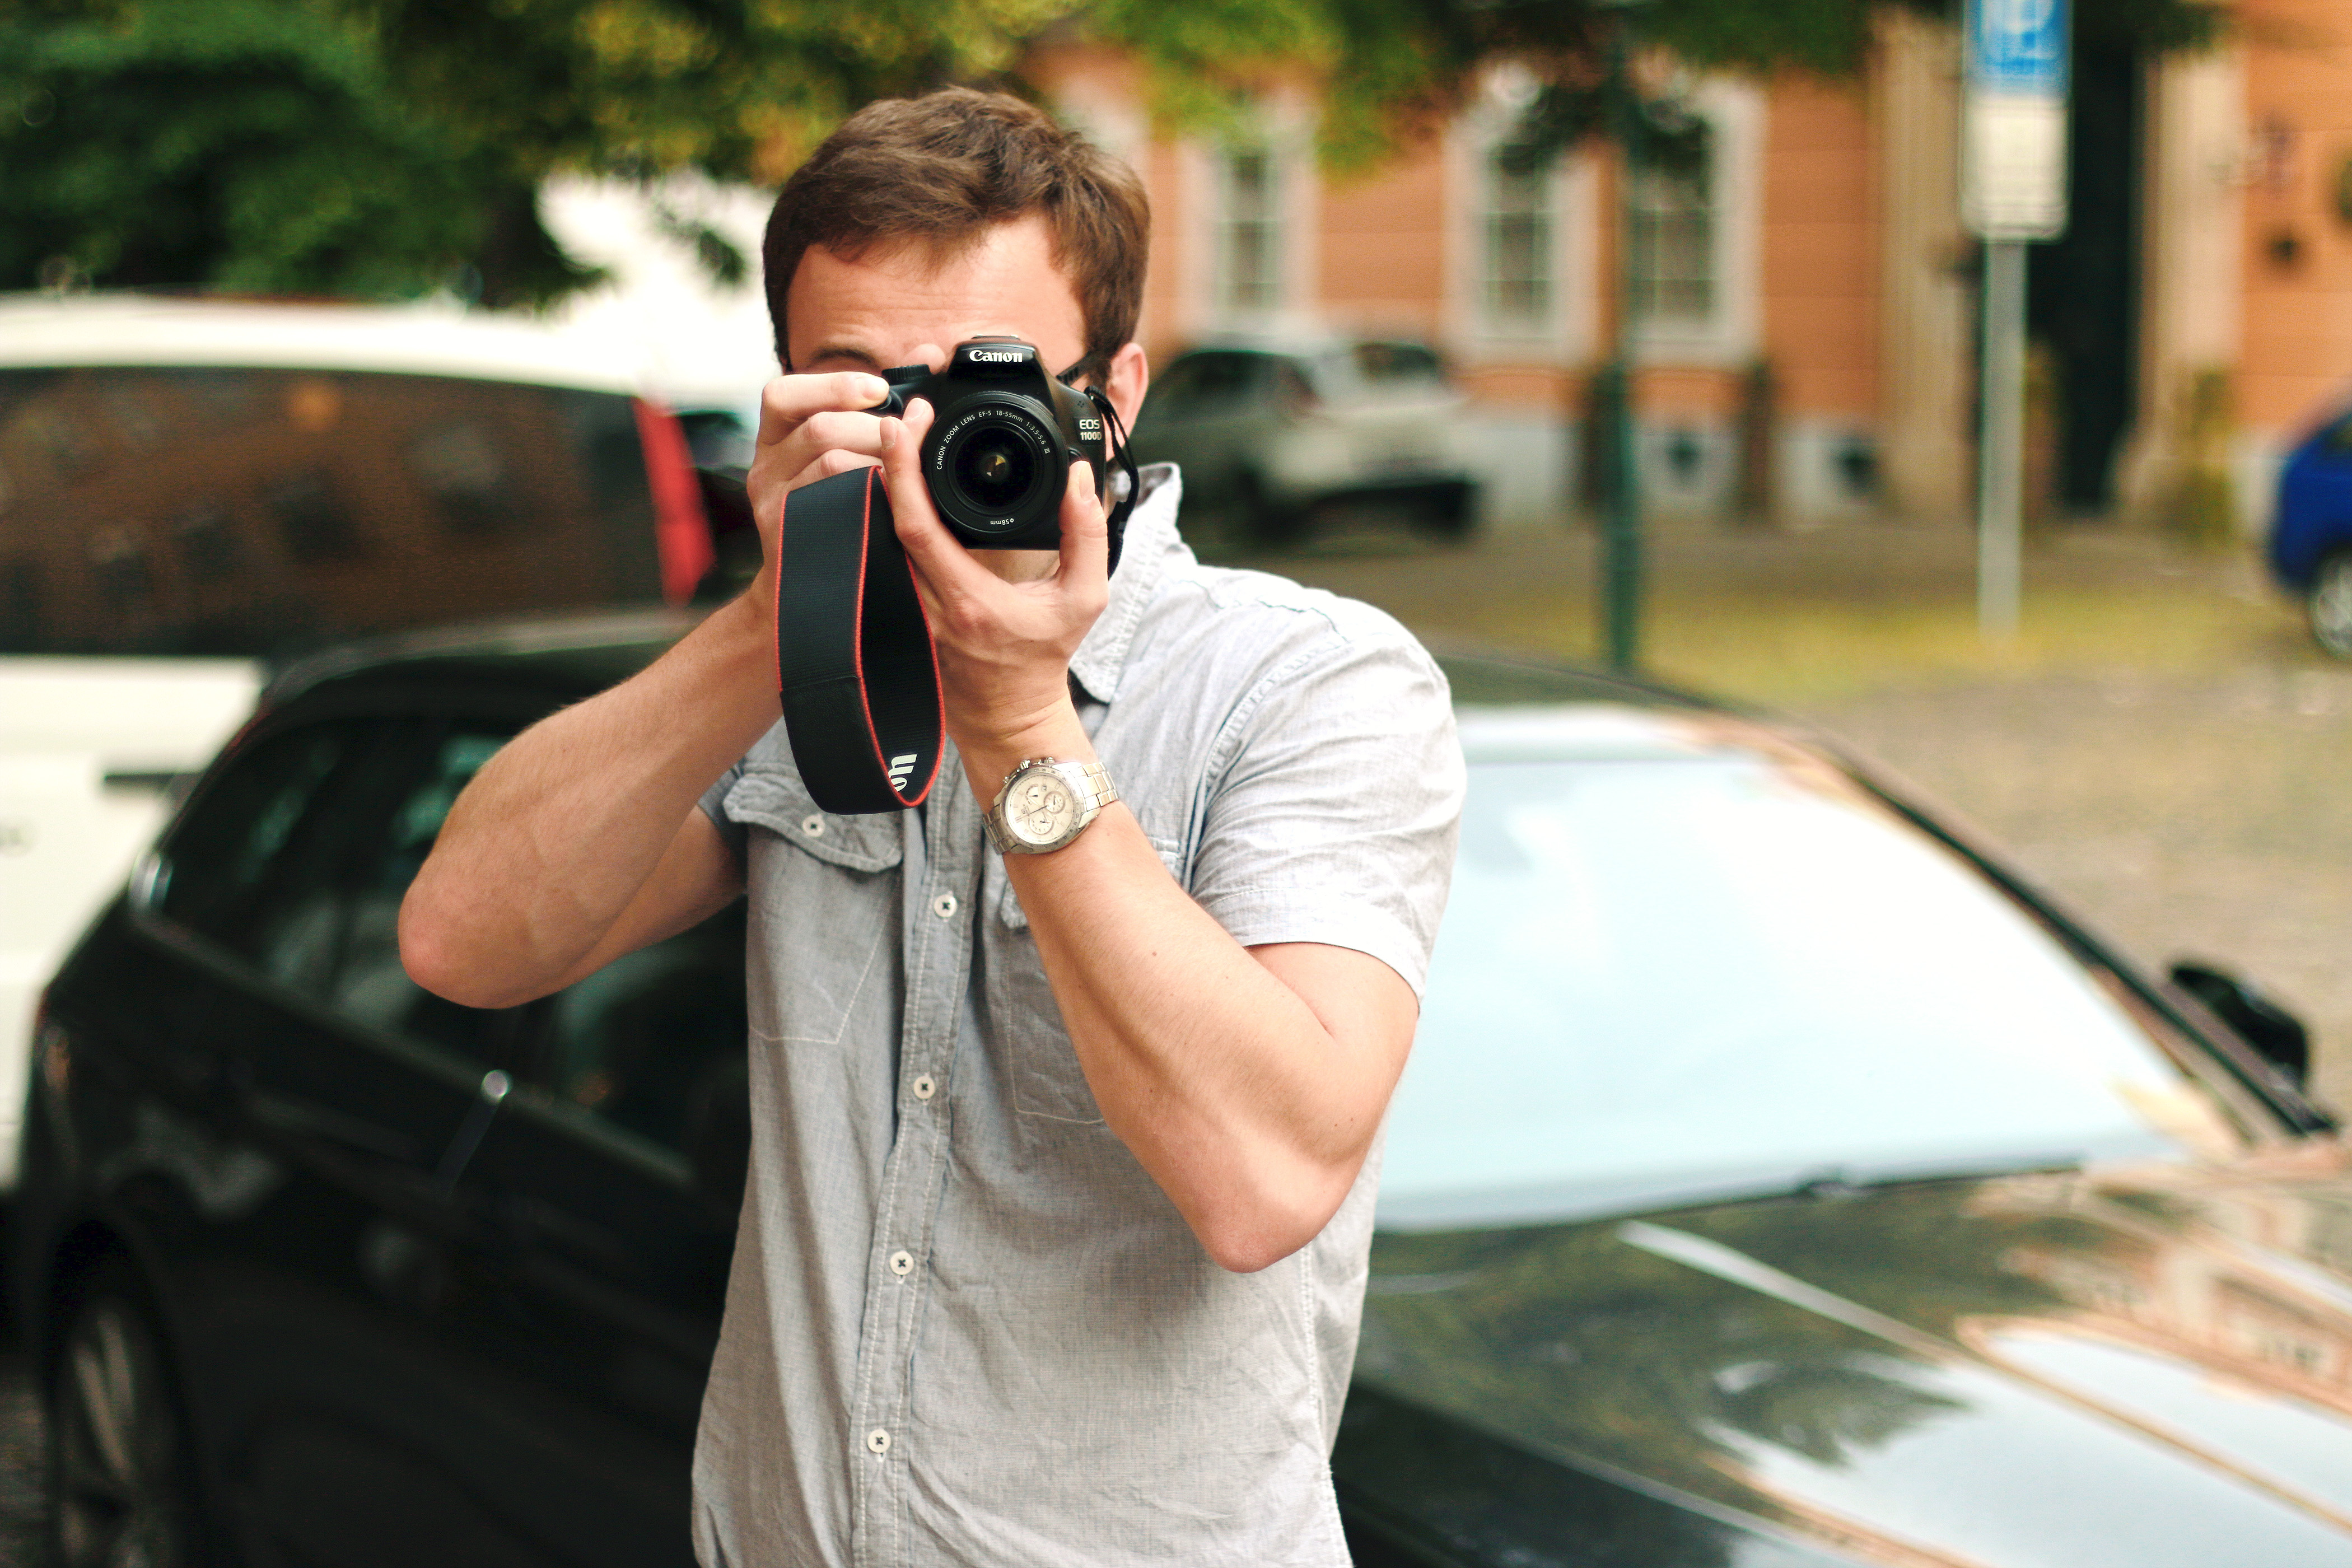
man, person, camera, photographer, driving, male, dslr, vehicle, canon, leisure, taking photo, sunglasses, glasses, hobby, interaction, vision care